Rhamnous

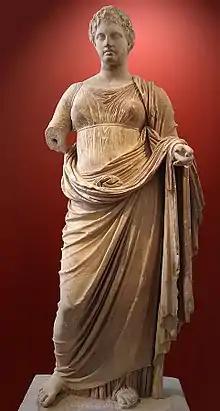
Themis of Rhamnous, National Archaeological Museum, Athens

600m south of the town, on the road leading to the principal gate was a large artificial platform, supported by a wall of pure white marble, formed the "temenos" (τέμενος) or sacred enclosure on which the remains of two temples, which are almost contiguous, and nearly parallel to each other, can be seen.